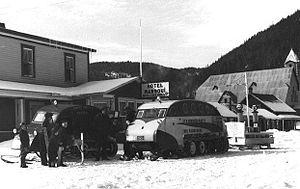
Photographie représentant deux autoneiges (snow) devant l'Hôtel Marsoui. La première, au centre, est identifiée au circuit Sainte-Anne-des-Monts / Rivière-Madeleine et tire une petite remorque à l'arrière. La seconde, à gauche, est identifiée à la compagnie Candego Mines ltd. L'hôtel est pourvu de deux pompes à essence des compagnies Esso et Imperial. Sur l'affiche, on indique que le propriétaire de l'établissement est A. Lever. À l'arrière-plan, à droite, on aperçoit l'église de Marsoui. Musée de la Gaspésie. P1/16/1.
Marsoui est une municipalité de village du Québec au Canada, située dans la municipalité régionale de comté de La Haute-Gaspésie en Gaspésie–Îles-de-la-Madeleine.